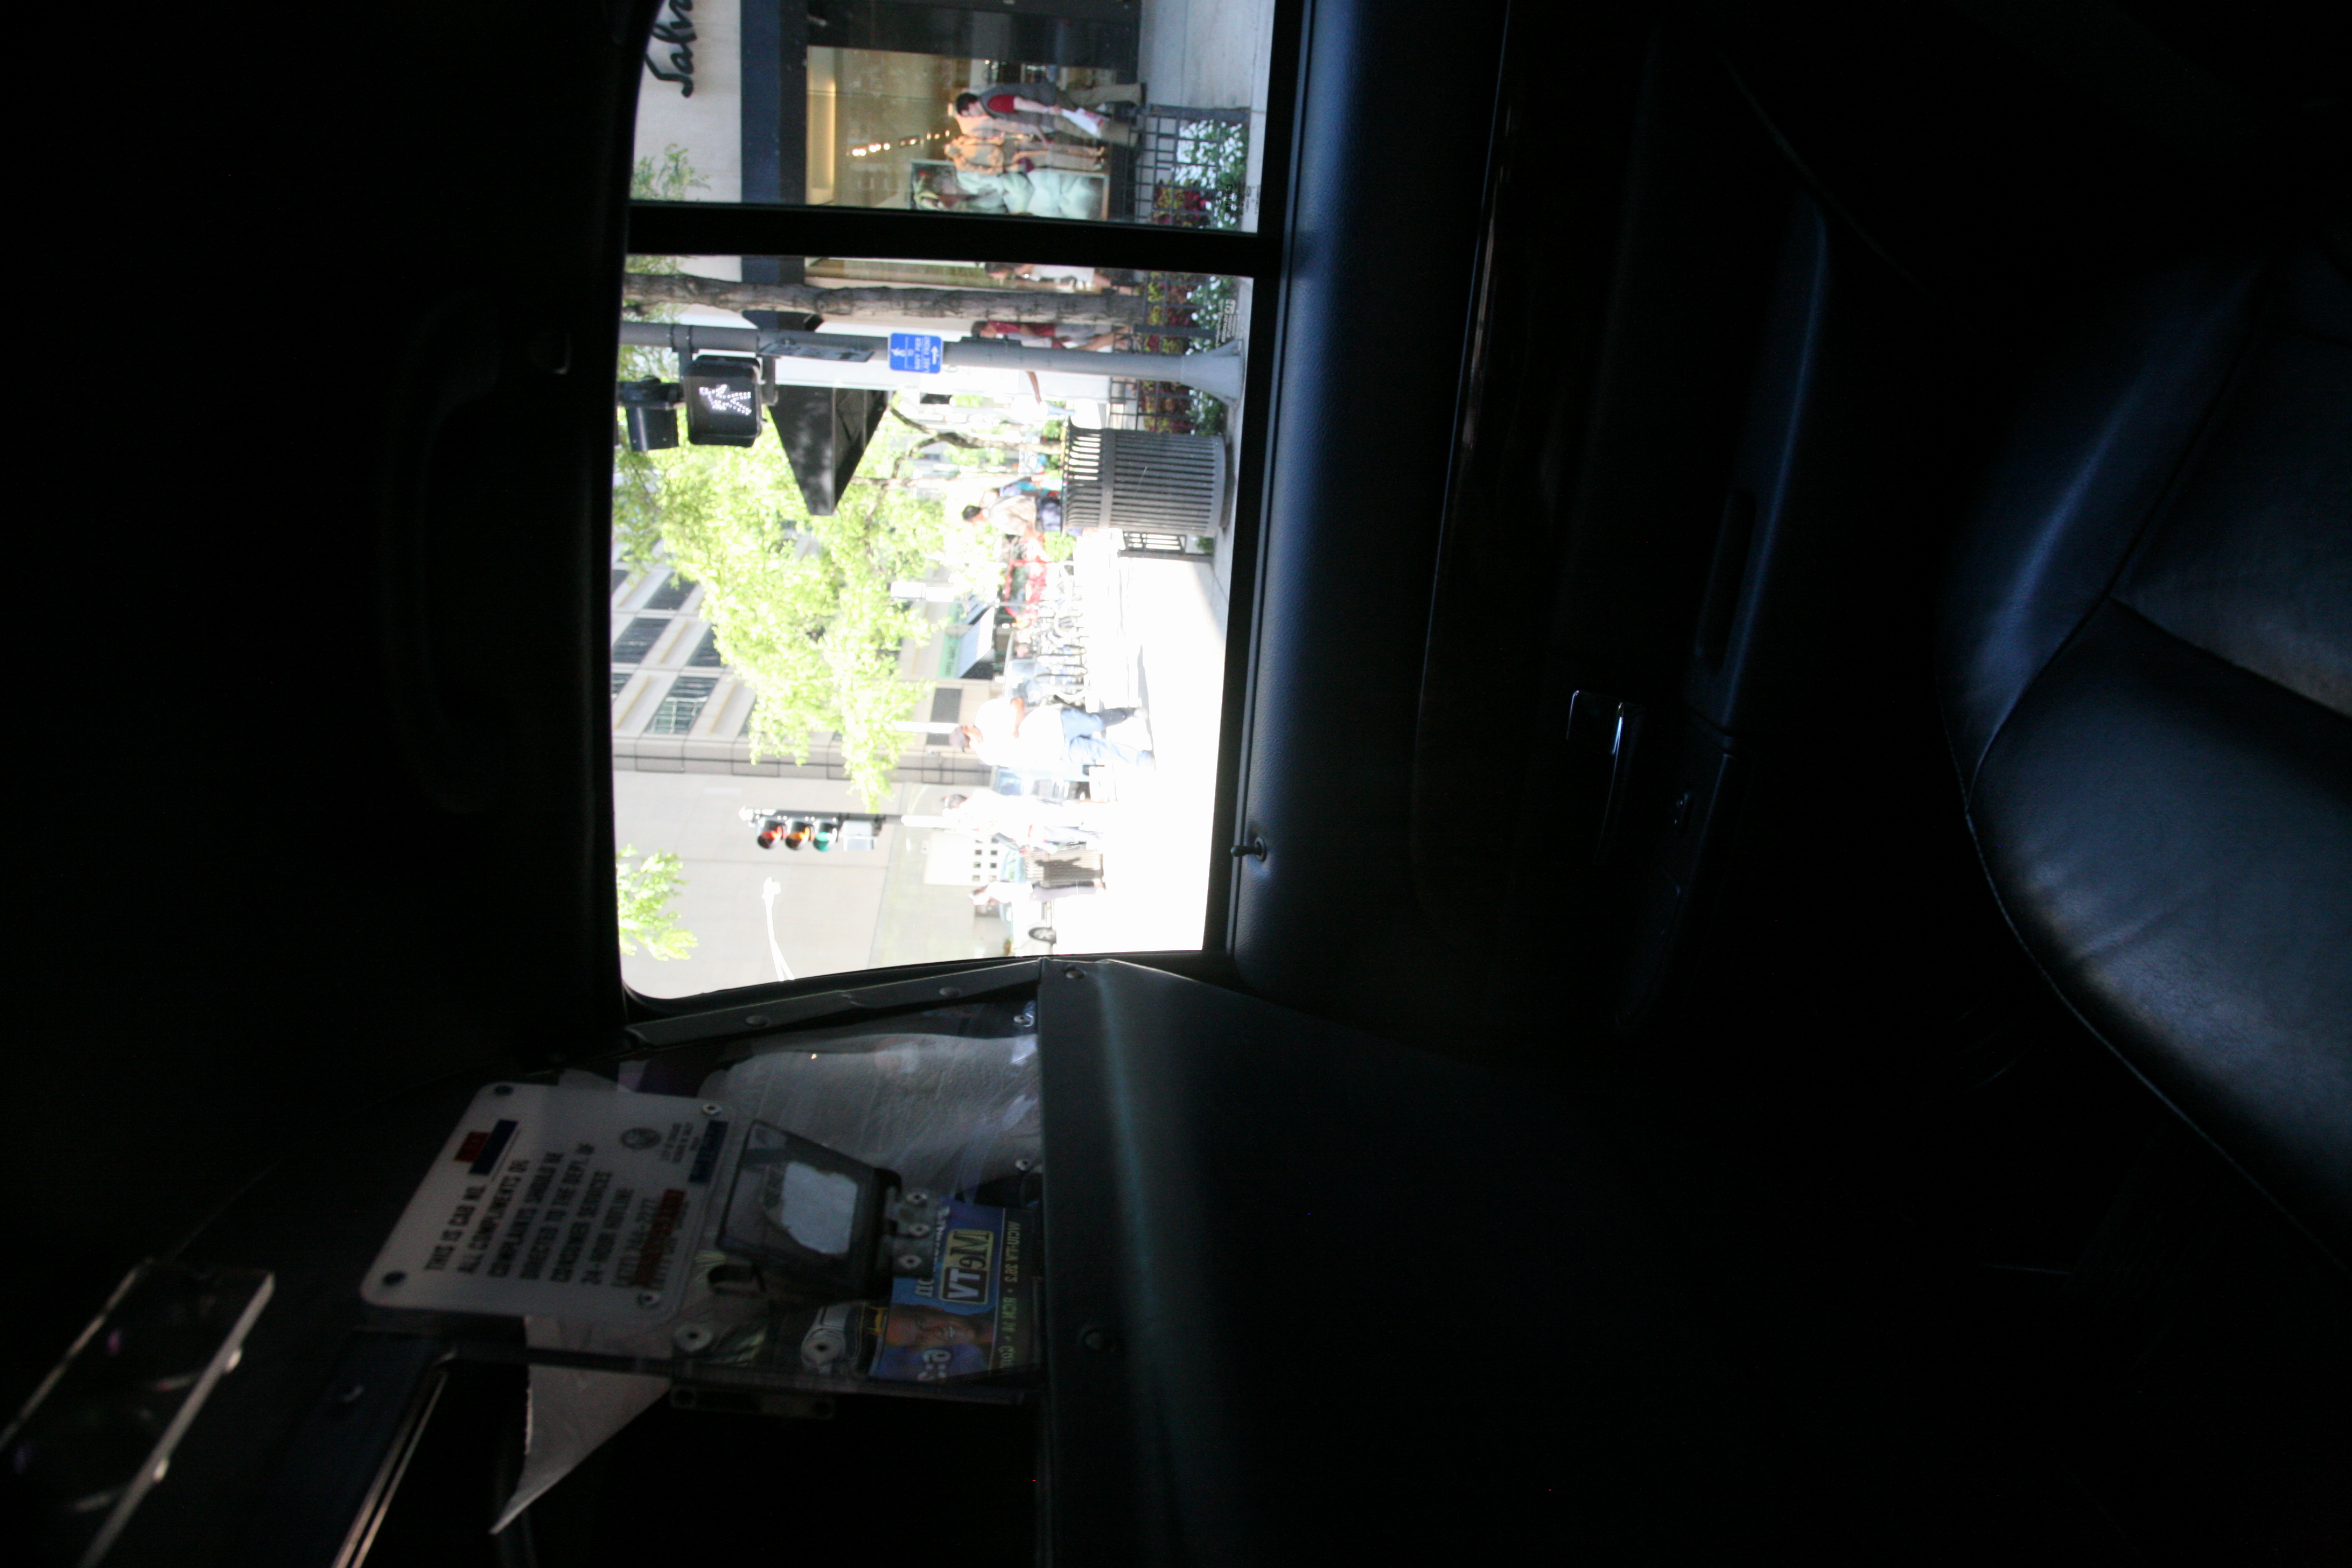
architecture, street, car, wheel, glass, building, driving, downtown, taxi, cab, vehicle, chicago, 5d, loop, automobile make, automotive exterior